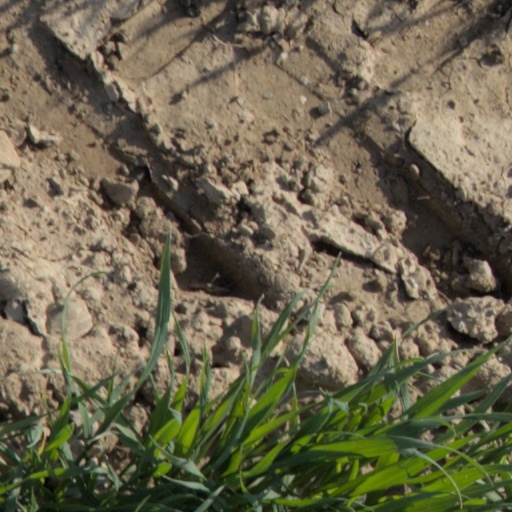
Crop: wheat